Episodic-like memory

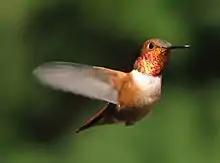
Hummingbirds demonstrate the ability to recall where certain flowers were located and how recently they were visited.

Rufous hummingbirds are also able to adjust their foraging strategies based on when they've last visited flowers and how often the flower's nectar is renewed. Artificial flowers were refilled in either ten- or twenty-minute intervals upon being emptied. The hummingbirds were able to distinguish between the types of flower and adjust their foraging strategies accordingly. Over time the hummingbirds learned the schedule of renewal and visited the flowers renewed every ten minutes much more frequently than the flowers renewed every twenty minutes. This implies planning on the part of the hummingbird in order to avoid redundant trips and avoid wasting energy. Similar cognitive abilities and foraging strategies were also observed in a study of the green-backed firecrown, another species of hummingbird.